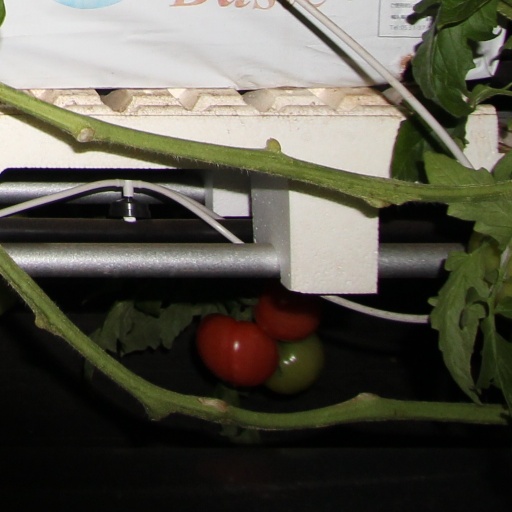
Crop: tomato